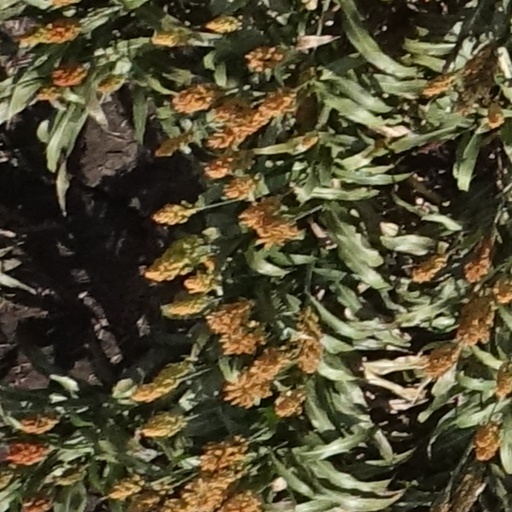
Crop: sorghum